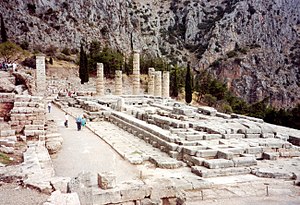
Oraklet i Delfi
Apollons tempel i Delfi.
Oraklet i Delfi var Apollons orakel i Delfi i antikkens Grækenland. Oraklet blev betragtet som verdens centrum. Oraklets præstinde, som blev kaldt Pythia, profeterede siddende på en trebenet taburet. Pythias navn kommer af det græske verbum píthin, der henviser til stanken, da slangen Python gik i forrådnelse, efter at guden Apollon havde slået den ihjel.